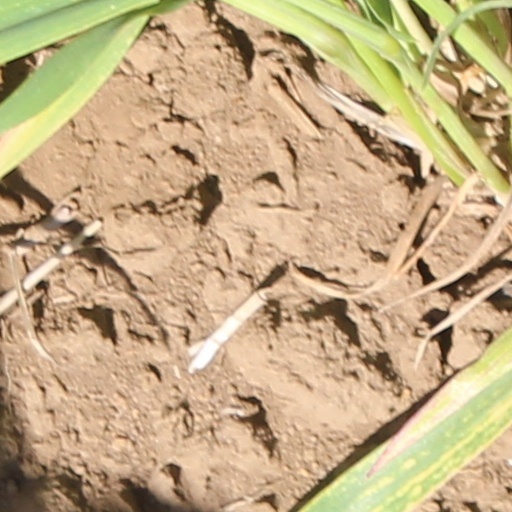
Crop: wheat